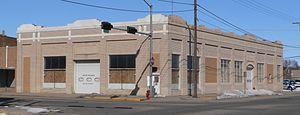
Le comté de Platte est un comté de l'État du Nebraska, aux États-Unis. Son siège est la ville de Columbus.
La ville de Columbus est le siège du comté de Platte, dans l’État du Nebraska, aux États-Unis. Sa population s’élevait à 22 111 habitants lors du recensement de 2010, estimée à 23 128 habitants en 2017